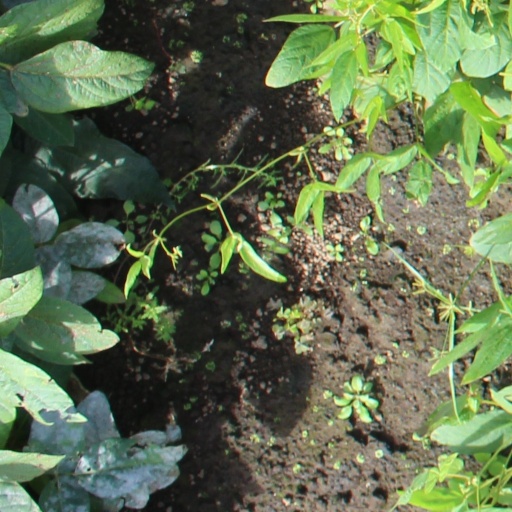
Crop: soybean